Duarte, California

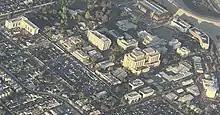
Aerial view of City of Hope campus (2021)

Two medical institutions were started in Duarte in the early part of the 20th century. In 1913, the Jewish Consumptive Relief Association started a tuberculosis sanitarium in the form of a small tent city on of land south of Duarte Road. This later evolved into the world-renowned City of Hope National Medical Center, a recognized leader in fighting cancer and other catastrophic diseases. In 1930, a group of Carmelite nuns known as the Carmelite Sisters of the Most Sacred Heart of Los Angeles established what is now the Santa Teresita Rest Home, known until recently as Santa Teresita Medical Center. After decades as a full-service hospital, Santa Teresita was downgraded to "medical center" in the early 21st century, after financial problems, caused both by administrative missteps as well as the costs of providing medical coverage to the uninsured, forced the hospital to close its emergency room. Santa Teresita now operates as an "outpatient services only" facility.